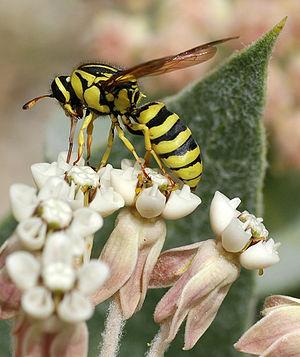
Les Masarinae, forment une sous-famille d'hyménoptères de la famille des Vespidae. Ce sont des guêpes solitaires fouisseuses ou maçonnes qui ont la particularité de nourrir leurs larves de pollen et de nectar. Leur genre-type est Masaris.